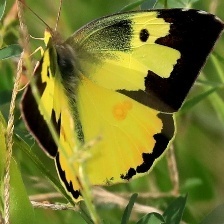
Species: SOUTHERN DOGFACE
Butterfly family (ImageNet category): sulphur_butterfly